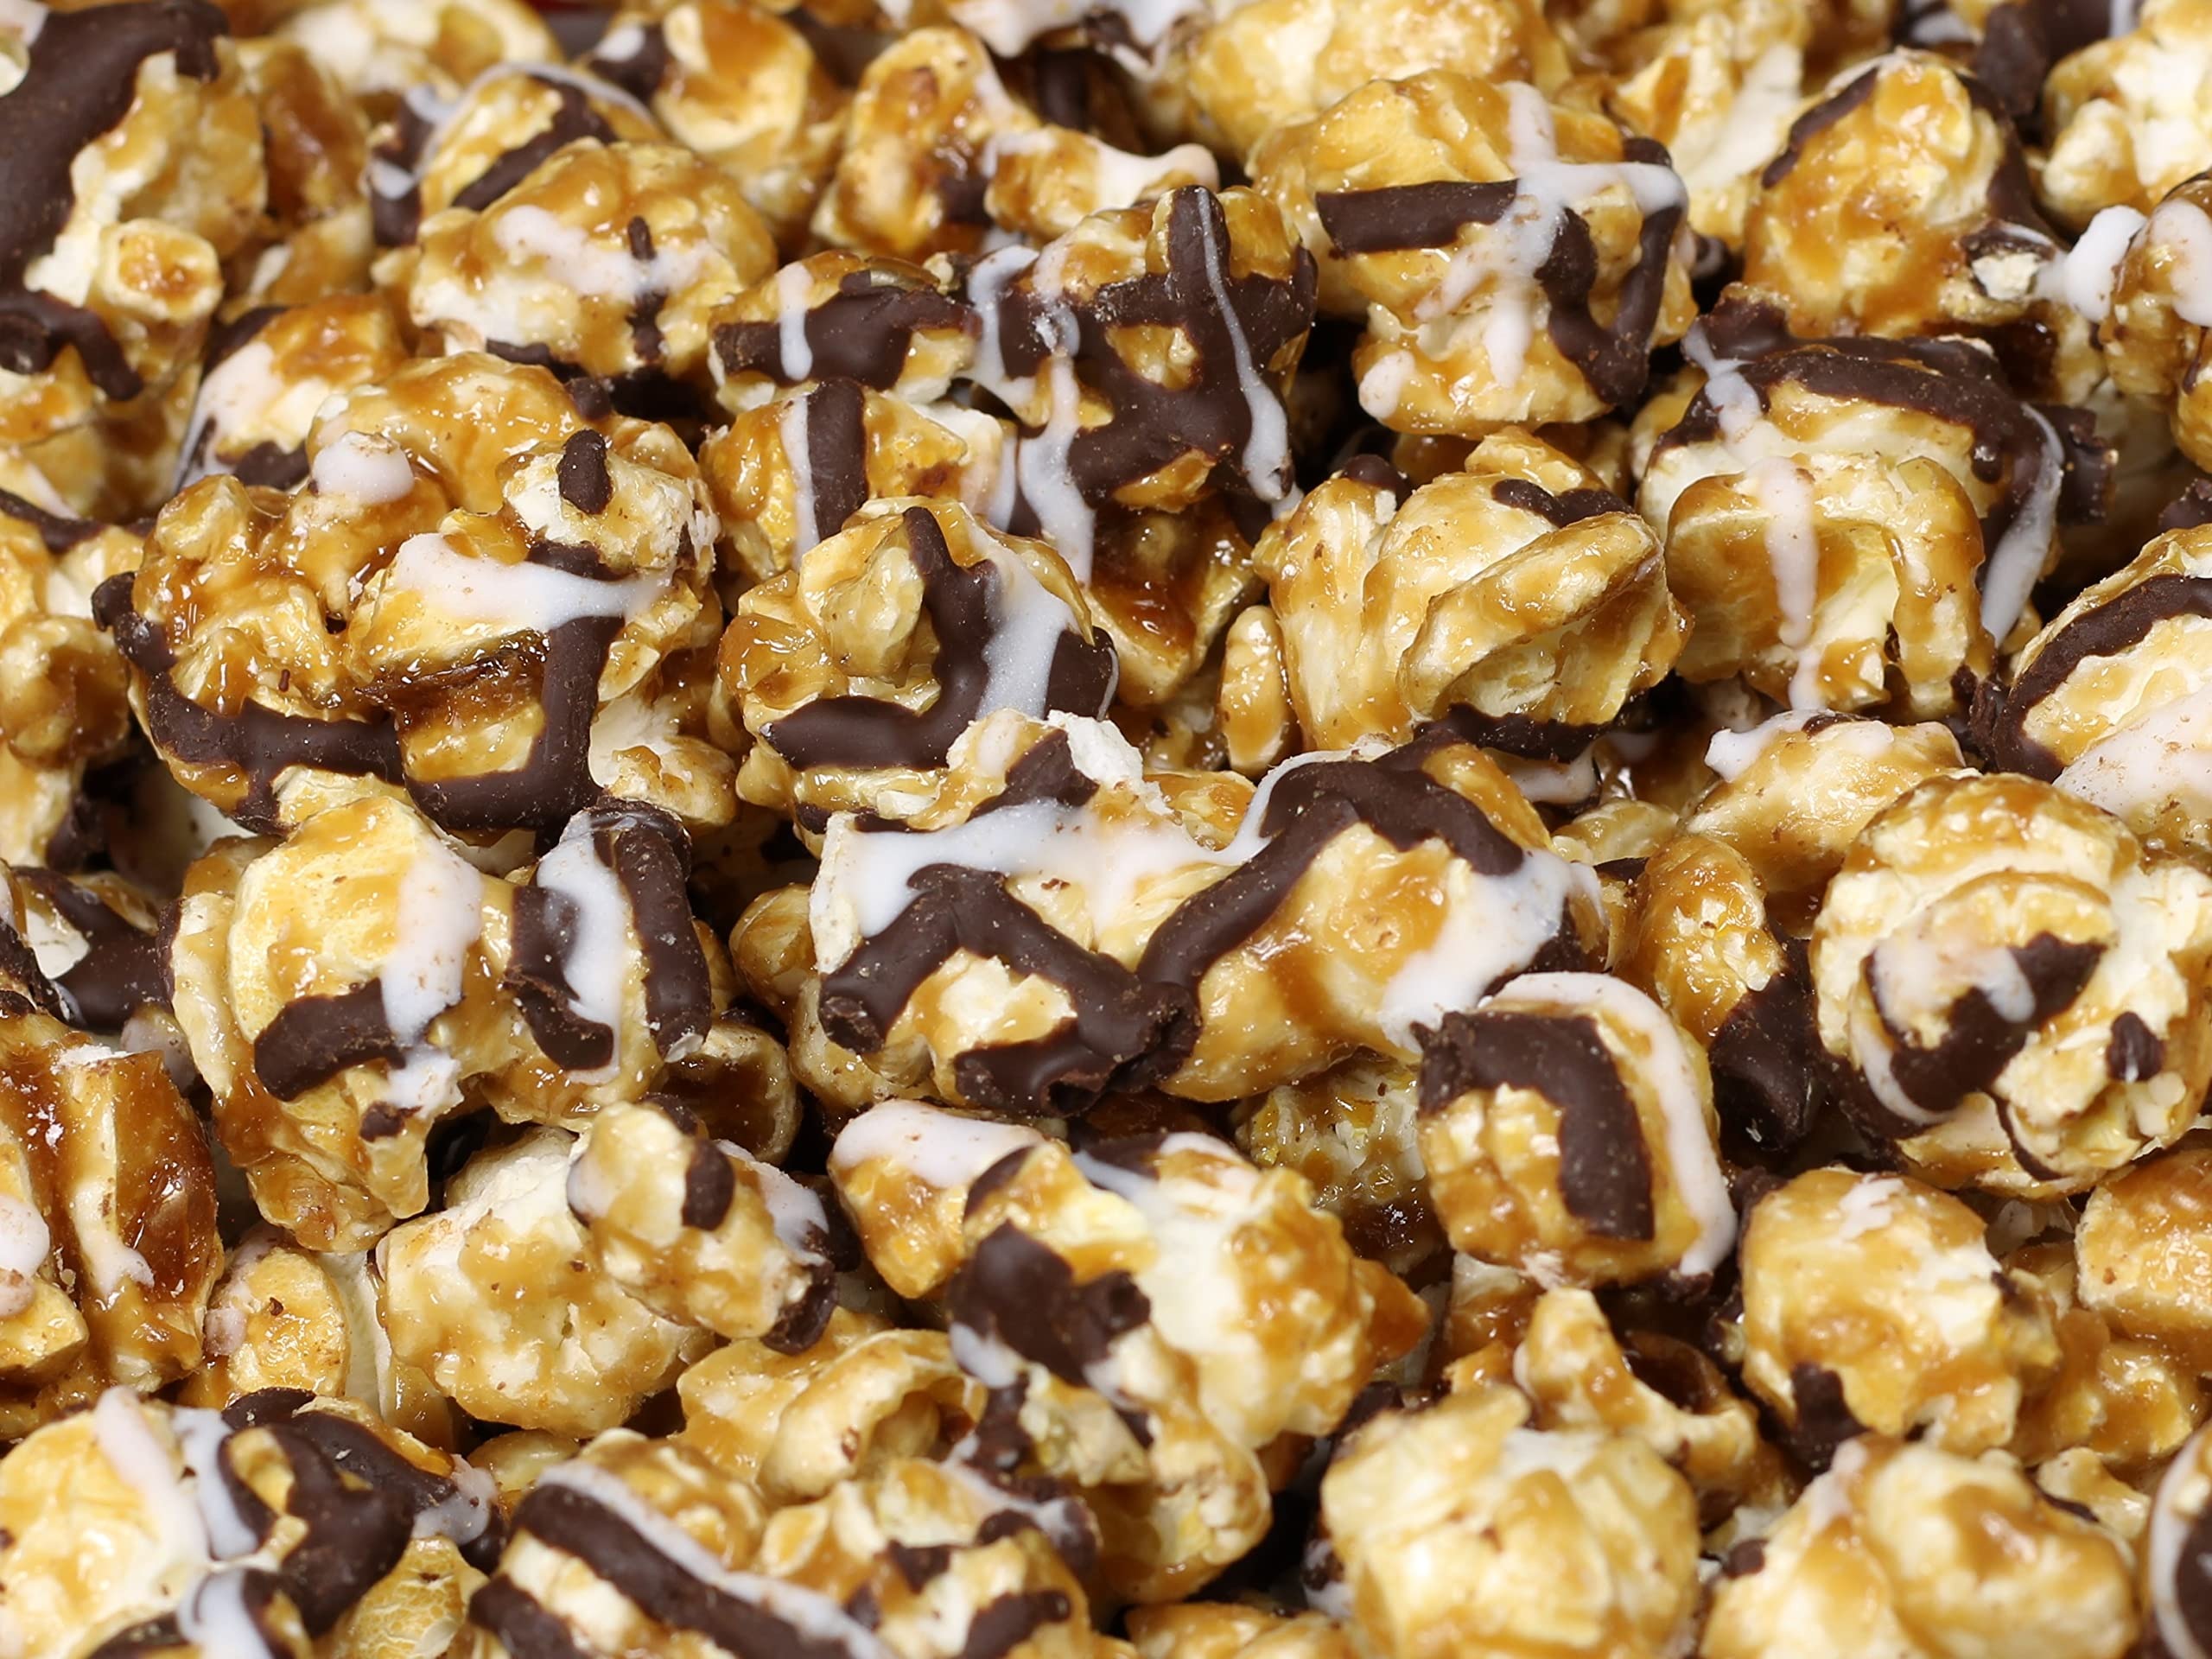
Item Name: Gourmet Chocolate Zigzag Popcorn by Its Delish, 2 lbs Bulk Bag – Festive Caramel Air Popped Sweet Crunchy White & Dark Drizzle Glazed Carmel Corn Snack, Parties - Gluten Free, Vegan, Kosher
Bullet Point 1: 🍿 DELICIOUS GOURMET CARAMEL & CHOCOLATE ZIGZAG POPCORN – Try some delicious caramel flavored popcorn with white and dark chocolate drizzle, oh so sweet and crunchy, perfect for daily snacking and midnight crave. Its classic caramel corn pop corn, but better! - When sealed will stay fresh for over a month! YIELDS: Approx 2 oz. per cup.
Bullet Point 2: 🍿 SNACKING, GIFTING, PARTYING – Our scrumptious fresh popcorn can serve every purpose in the candy aisle. These sweet crunch toffee snack are deliciously sweet and crunchy snack, at the same time alongside will satisfy your inner cravings. Stock up today and enjoy!
Bullet Point 3: 🍿 FRESHLY POPPED POPCORN – Our caramelized toffee style popcorn are diet-friendly to take care of your good health. Deliciously coated popcorn come with multiple advantages in terms of health and diet. Our gourmet popcorn is first air-popped, not oil or kettle cooked, bringing you a much healthier popped corn.
Bullet Point 4: 🍿 GREAT FOR SNACKING ON AND ALSO MAKES A GREAT GIFT – Crunchy Caramel Coated Popcorn are the best snacks for parties’ like: birthday party, holiday parties or other social or family events. These are healthy, rich, and tasty enough to lighten up your gathering and parties. Moreover, you can also have them as instant snacks in your office, college, school, and travel. A classic delight!
Bullet Point 5: 🍿 CERTIFIED KOSHER OU PARVE: Our carmel popcorn is vegan, non-dairy and proudly made in the USA. We value and care for our customers, and your well-being is our top priority. Expect nothing less when it comes to the freshness, flavor, and crunch of this popcorn. Order from the popcorn factory direct and taste the fun!
Product Description: <p><b> Gourmet Chocolate Drizzle Popcorn by It's Delish, Zigzag of White & Dark Chocolate Topping, 2 lbs Bulk Popcorn Snack</b></p> <p> Treat yourself or make your party a hit with our delicious gourmet caramelized chocolate popcorn, taking caramel popcorn to a whole another level! Our gourmet zebra popcorn is first air-popped, not oil or kettle cooked, bringing you a much healthier popped corn. They then get candy coated with our caramelized topping followed by drizzles of white and dark chocolate by our popcorn experts.</p> <p>Our chocolate popcorn is kosher, gluten-free, vegan, non-dairy and proudly made in the USA. Stock up in bulk to have in the house for a late night snacking crave or keep at your office desk to munch on. They are fresh, sweet and crunchy. They will also make for festive great party favors or candy buffet sweet table at your next event, birthday parties, wedding and baby shower etc. Impress them with an eye-catching treat! Bon Apetit!</p> <p><b>About It's Delish!</b></p><p>It's Delish was established in 1992 and is located in North Hollywood, California. It's Delish is a food manufacturer and distributor who produces over 500 gourmet food products including popcorns, licorice, sour belts, taffies, caramels, Jordan almonds, chocolates, nuts, fruits, trail mixes, spices, and the spice blends. It's Delish also produces organics and all-natural products. We give you the opportunity to order from the factory direct!</p><p>It's Delish! prides itself on the four pillars that are at the foundation of everything we do.</p><p>Innovation Quality Value Service
Value: 32.0
Unit: Ounce

Price: 32.99